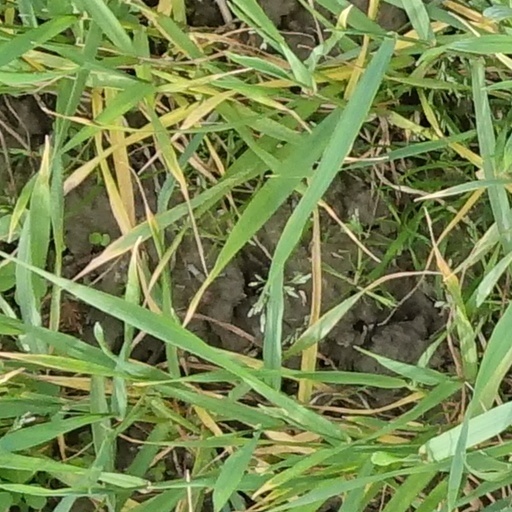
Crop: wheat